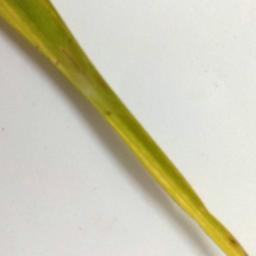
Label: Rice___Brown_Spot